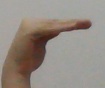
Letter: haa